Vittorio Valletta

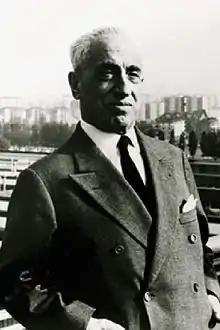
Valletta in the late 1940s

Vittorio Valletta (28 July 1883 – 10 August 1967) was an Italian industrialist and president of Fiat S.p.A. from 1946 to 1966.